Lusty Sisters

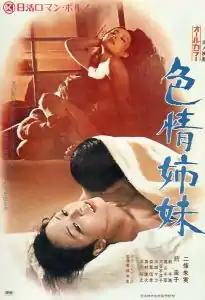
Theatrical poster for "Lusty Sisters" (1972)

"aka" Erotic Sisters is a 1972 Japanese film in Nikkatsu's "Roman porno" series, directed by Chūsei Sone and starring Keiko Tsuzuki and Akemi Nijō.